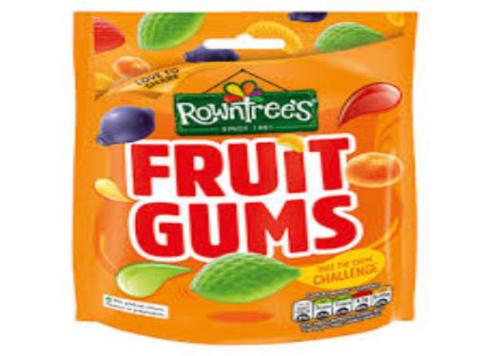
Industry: Food